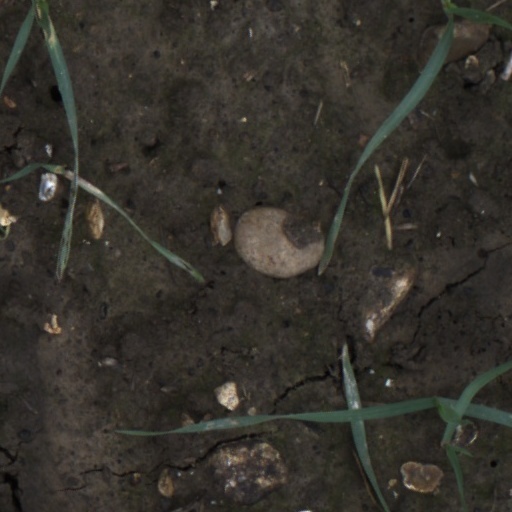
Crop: wheat